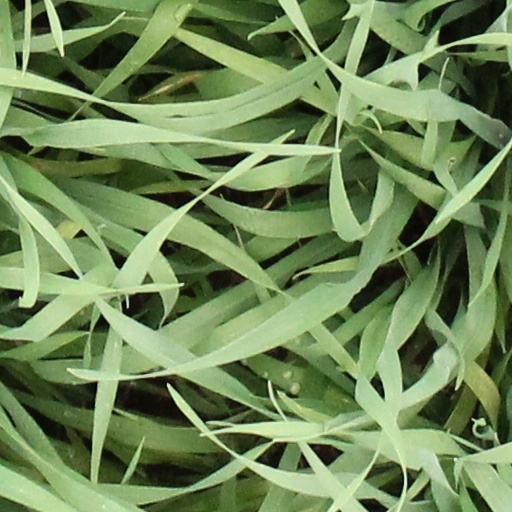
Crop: wheat